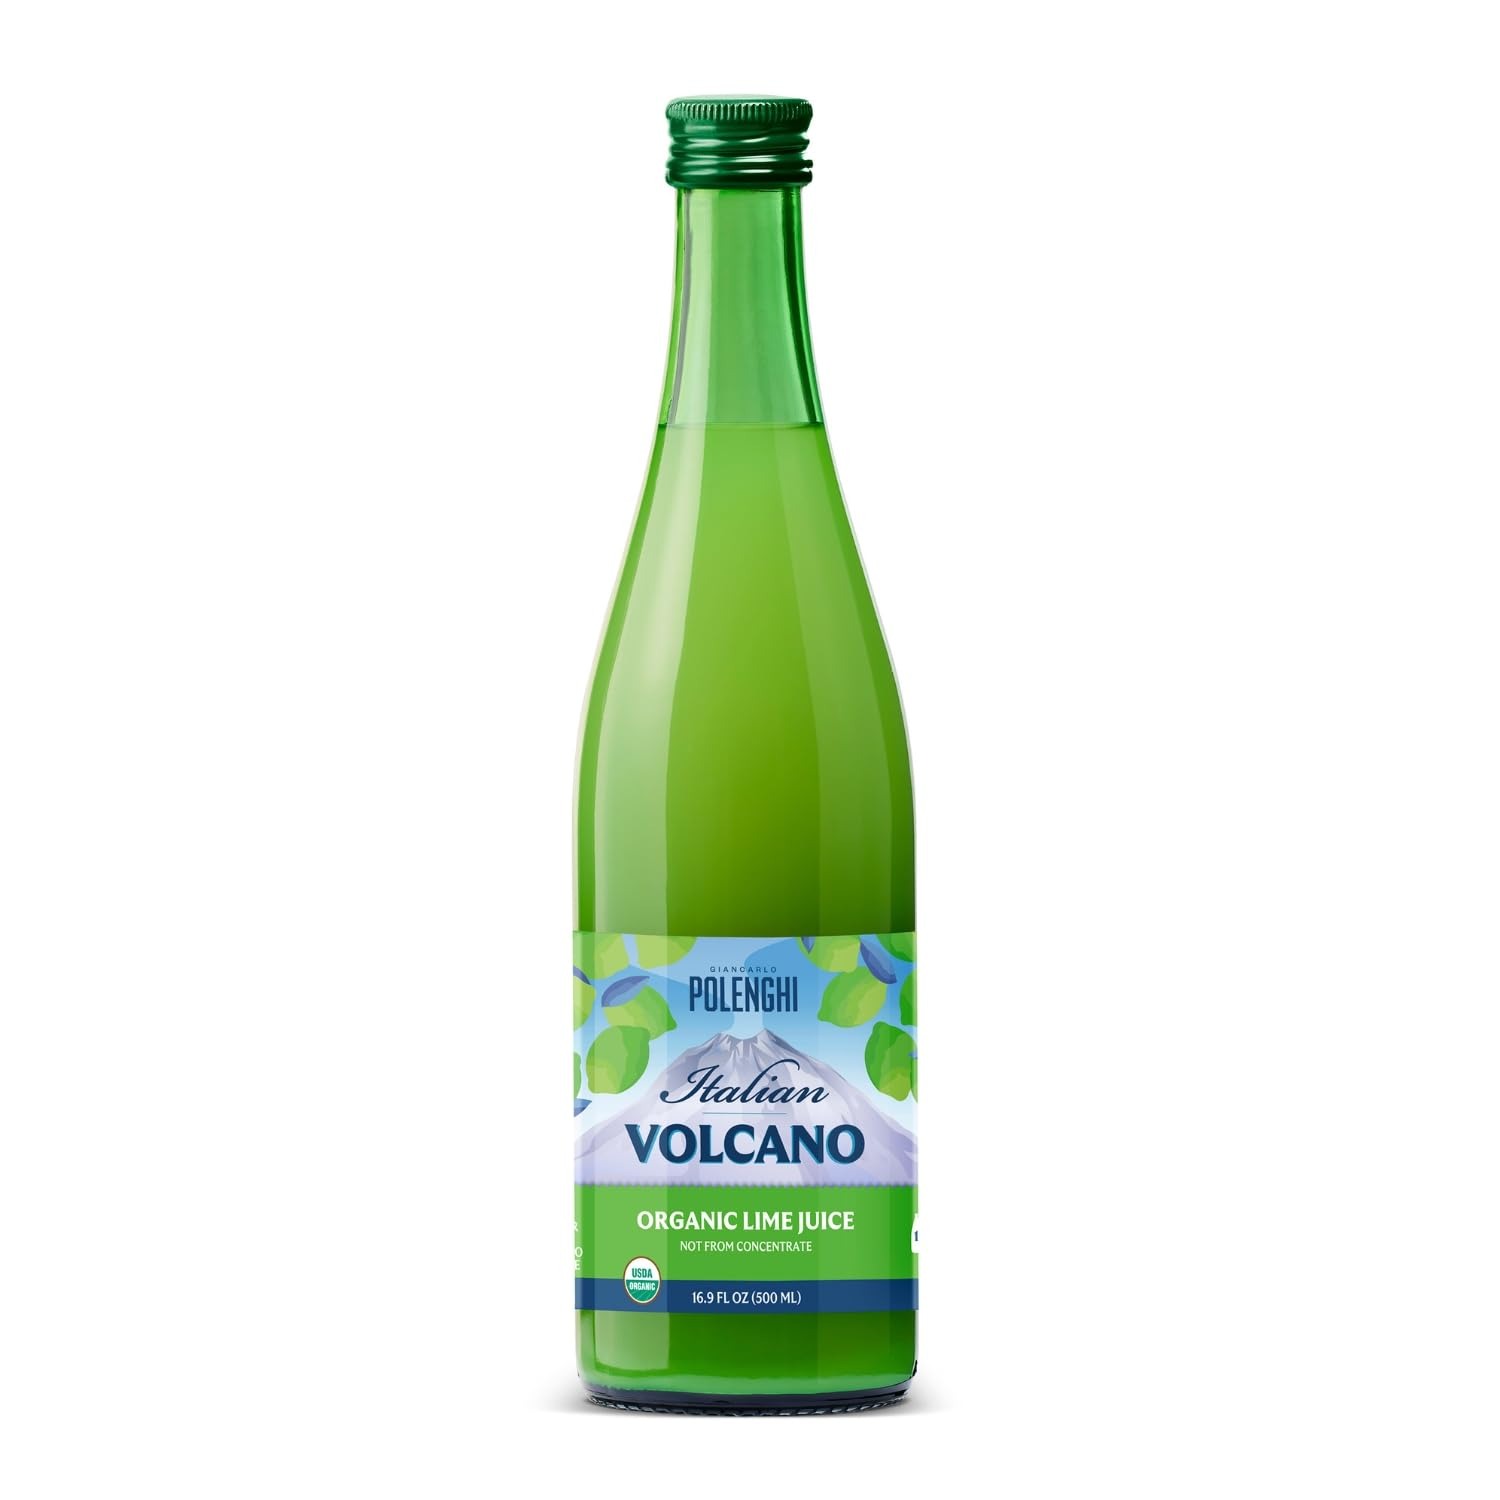
Item Name: Volcano Bursts Organic Juice Lime, 16.9 Fluid Ounce
Bullet Point 1: Italian Volcano Lime Juice is 100 percent organic juice just like our organic lemon juice
Bullet Point 2: We do not need to add any preservatives because Italian Volcano Lime Juice is in a glass bottle
Bullet Point 3: Most Americans just accept that bottled juice will have an "old" flavor when opened, but they still buy it for convenience
Value: 16.9
Unit: Fl Oz

Price: 18.99